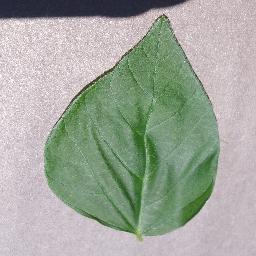
Label: Soybean___healthy